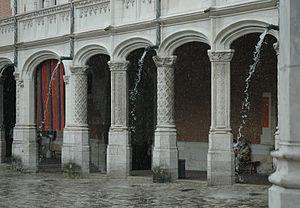
Château de Blois, galérie d'aile Louis XII
Le palais des princes-évêques de Liège ou palais épiscopal de Liège, se situe sur la place Saint-Lambert dans le centre de Liège. Le Palais actuel, devenu le palais de justice de Liège, a été reconstruit au XVIᵉ siècle à l'initiative du cardinal Érard de La Marck, à l'emplacement d'un ancien édifice détruit lors du sac de Charles le Téméraire. Une nouvelle aile néo-gothique, le palais provincial, est construite entre 1849 et 1853.
Formant la transition entre l'art gothique et la Première Renaissance, le style Louis XII est le résultat des guerres d'Italie de Charles VIII et de Louis XII mettant alors la France en rapport direct avec la Renaissance artistique italienne. D'une façon générale, la structure reste française, seul le décor change et devient italien.
Le château royal de Blois, situé dans le département de Loir-et-Cher, fait partie des châteaux de la Loire. Il fut la résidence favorite des rois de France à la Renaissance.